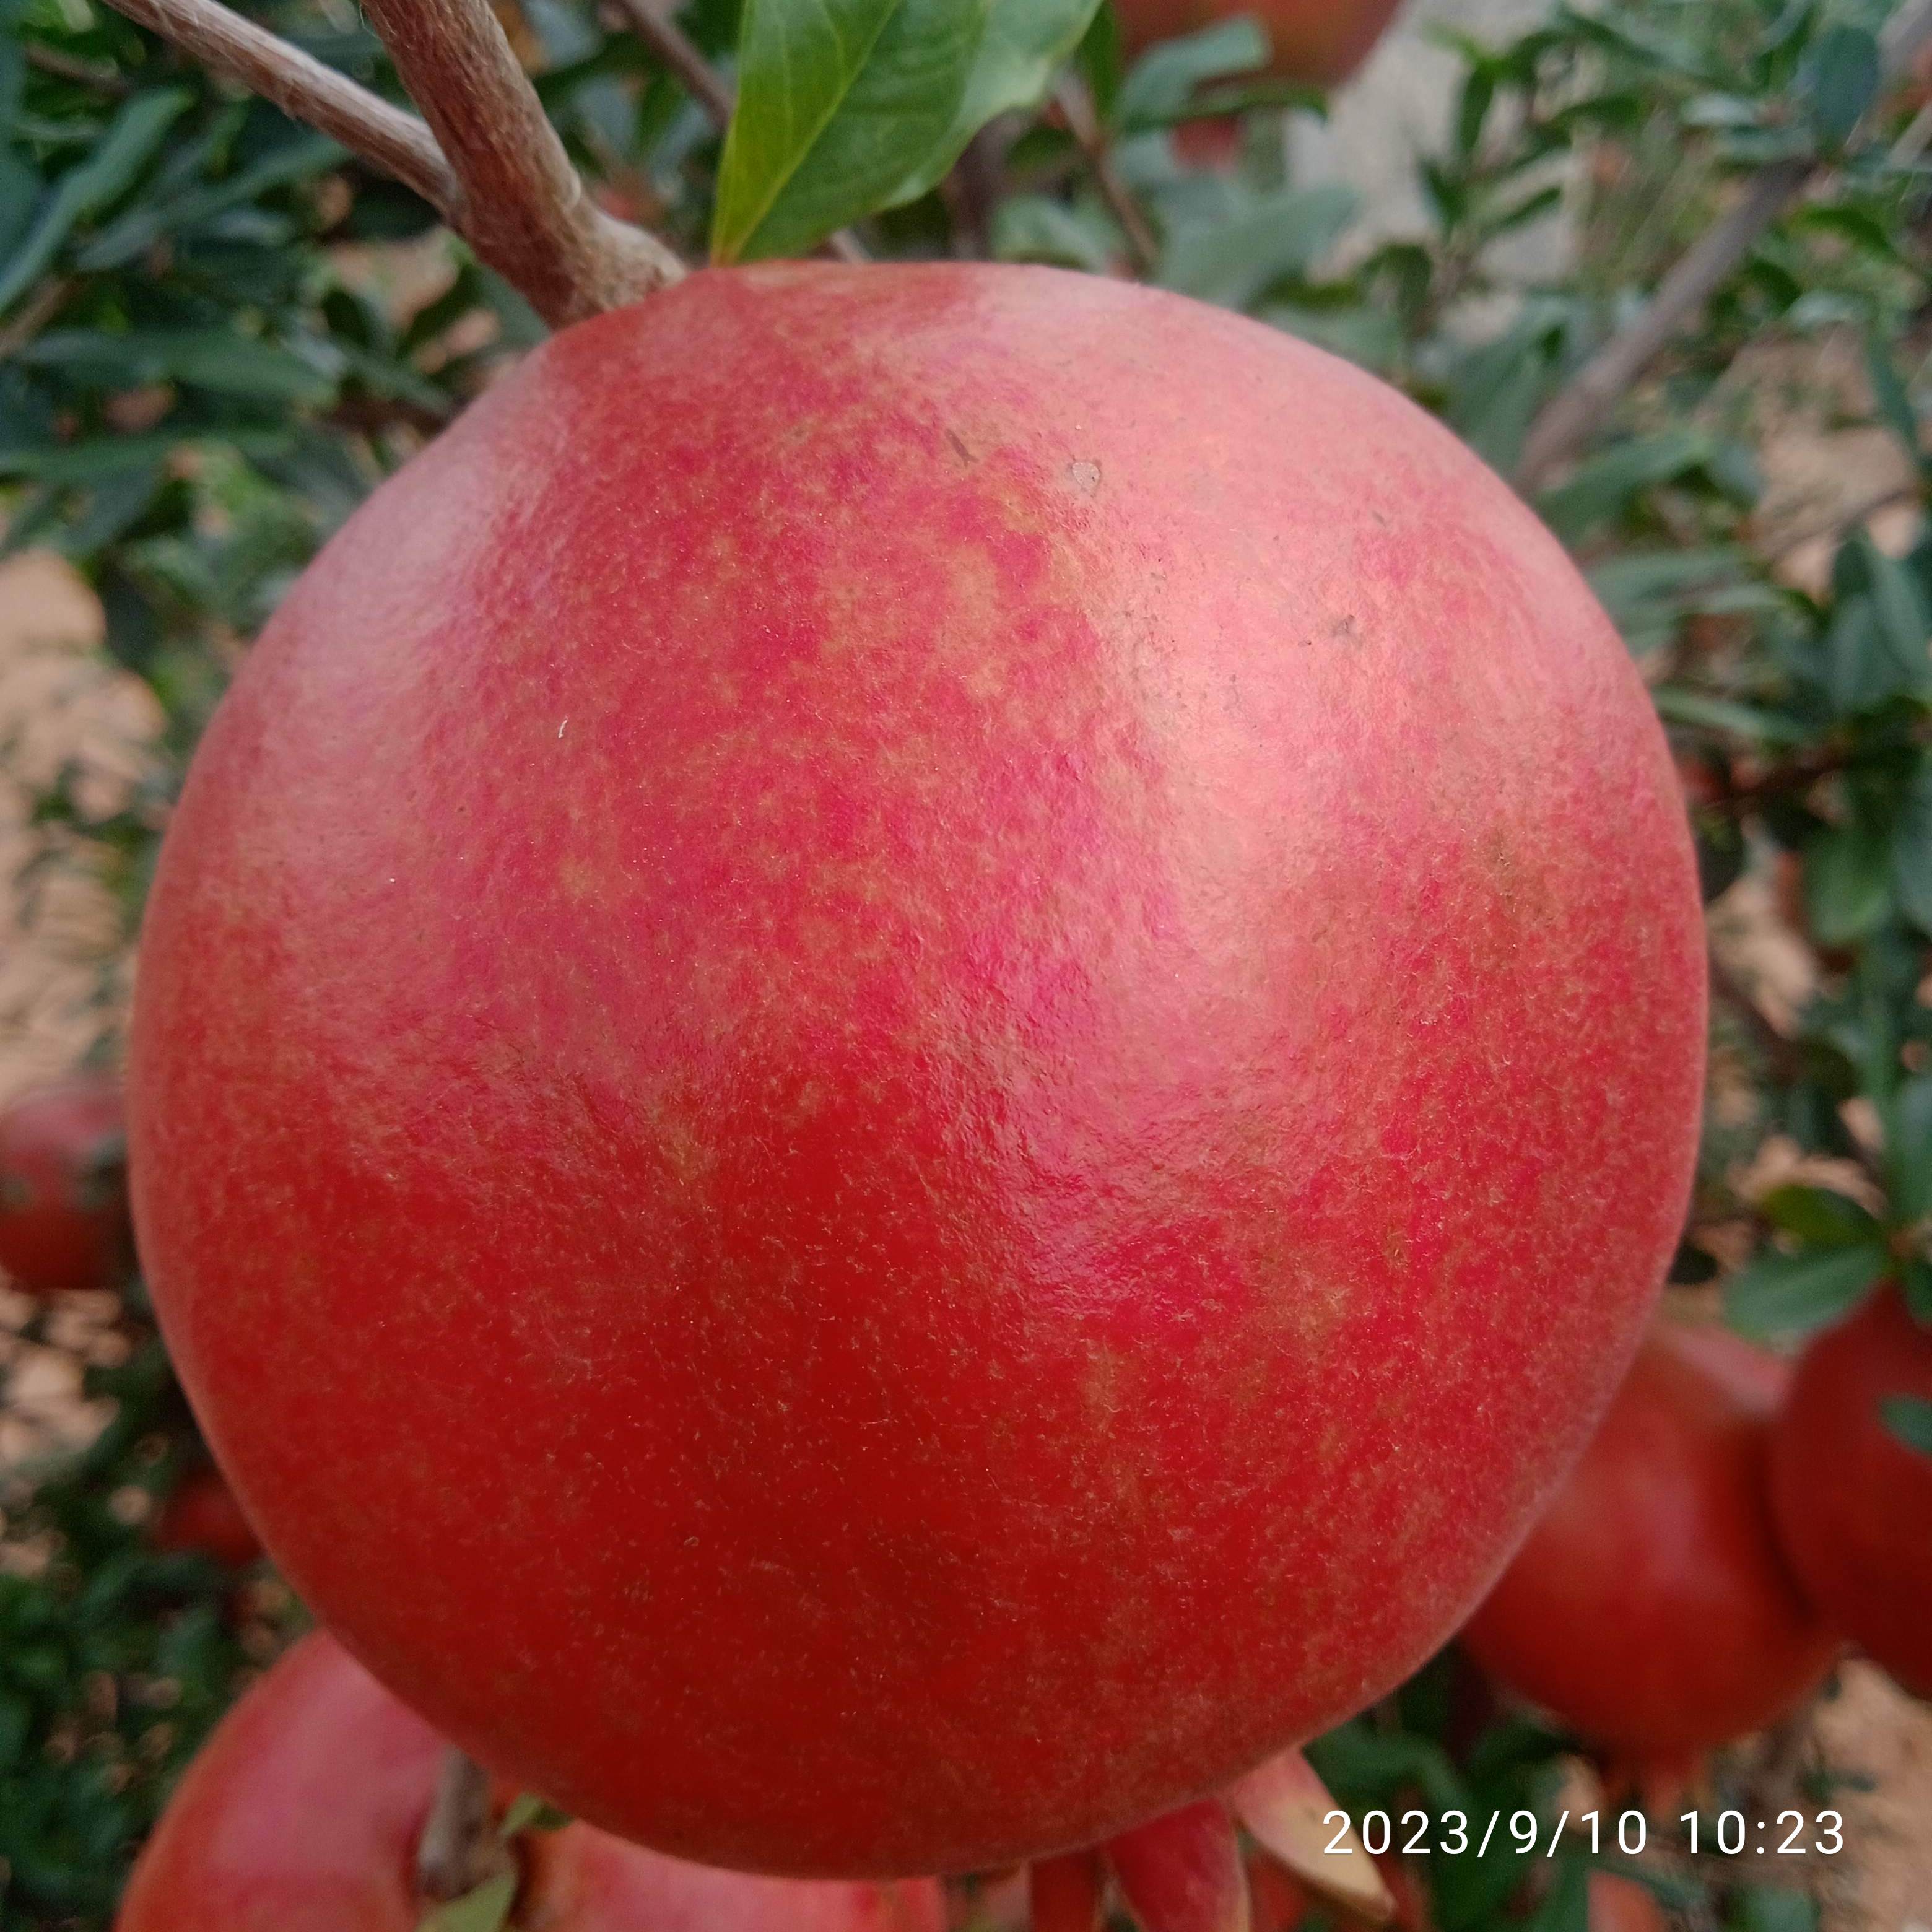
Label: Healthy